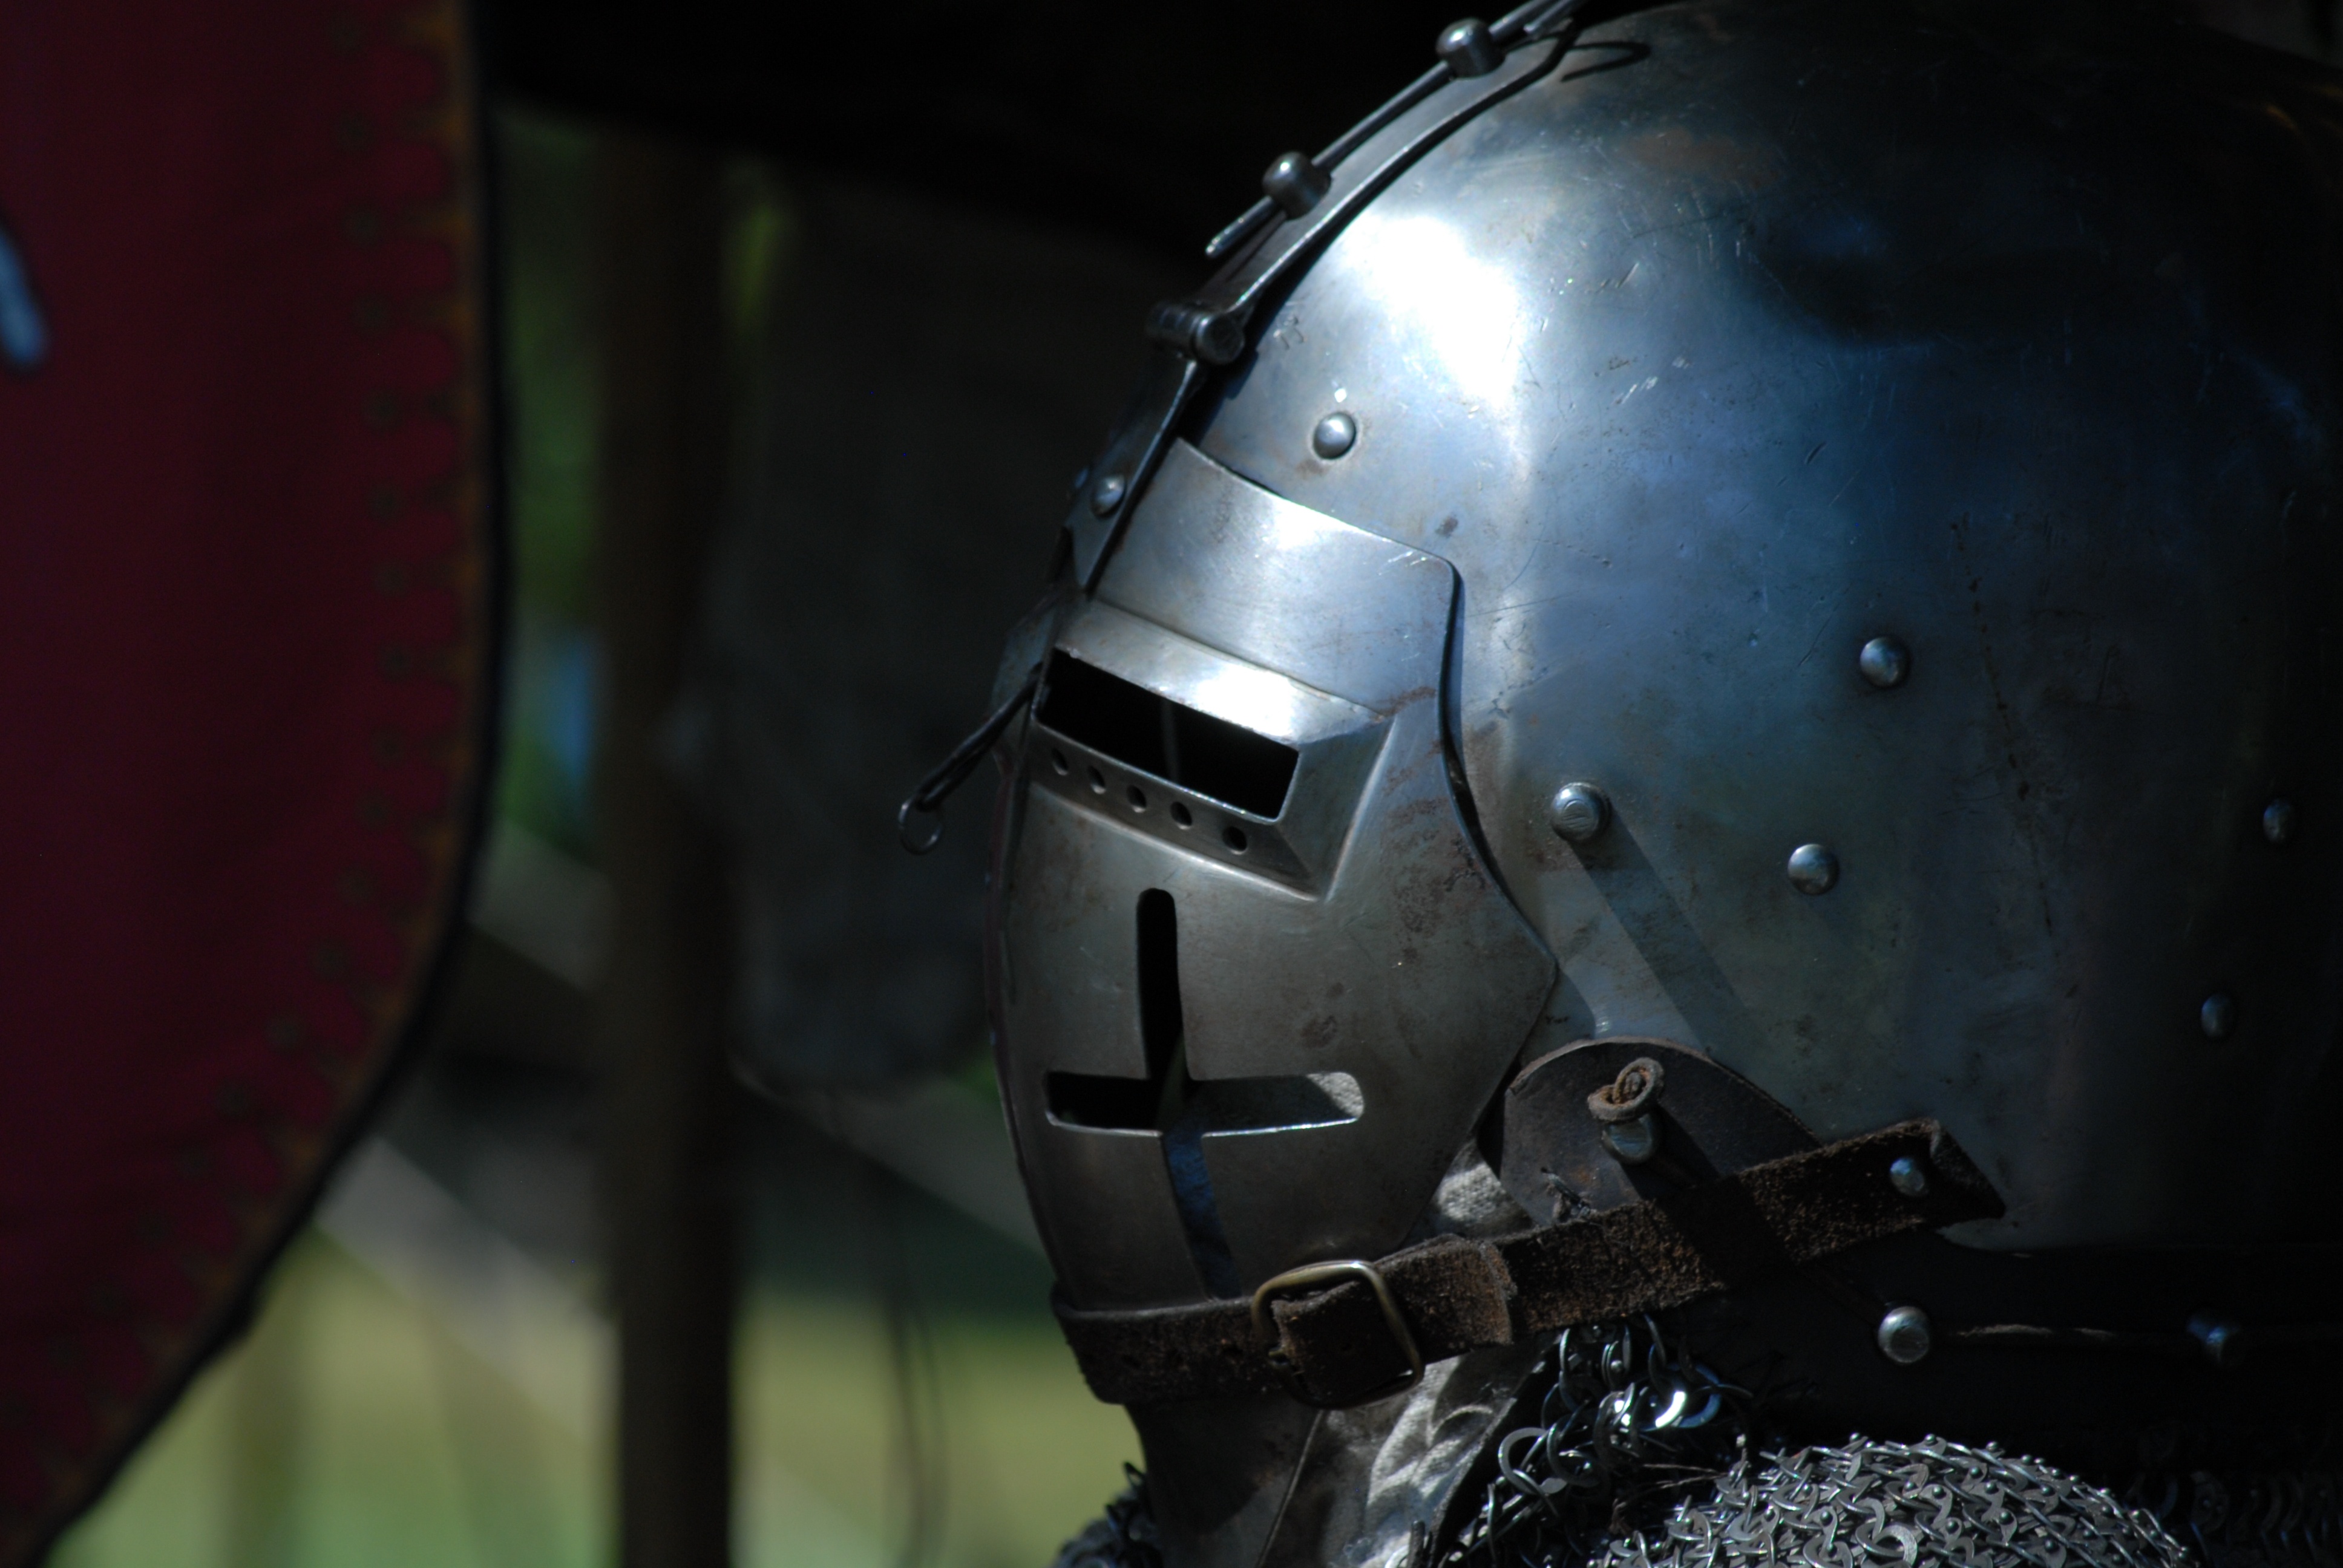
vehicle, space, darkness, screenshot, crusaders, medieval helmet, atmosphere of earth